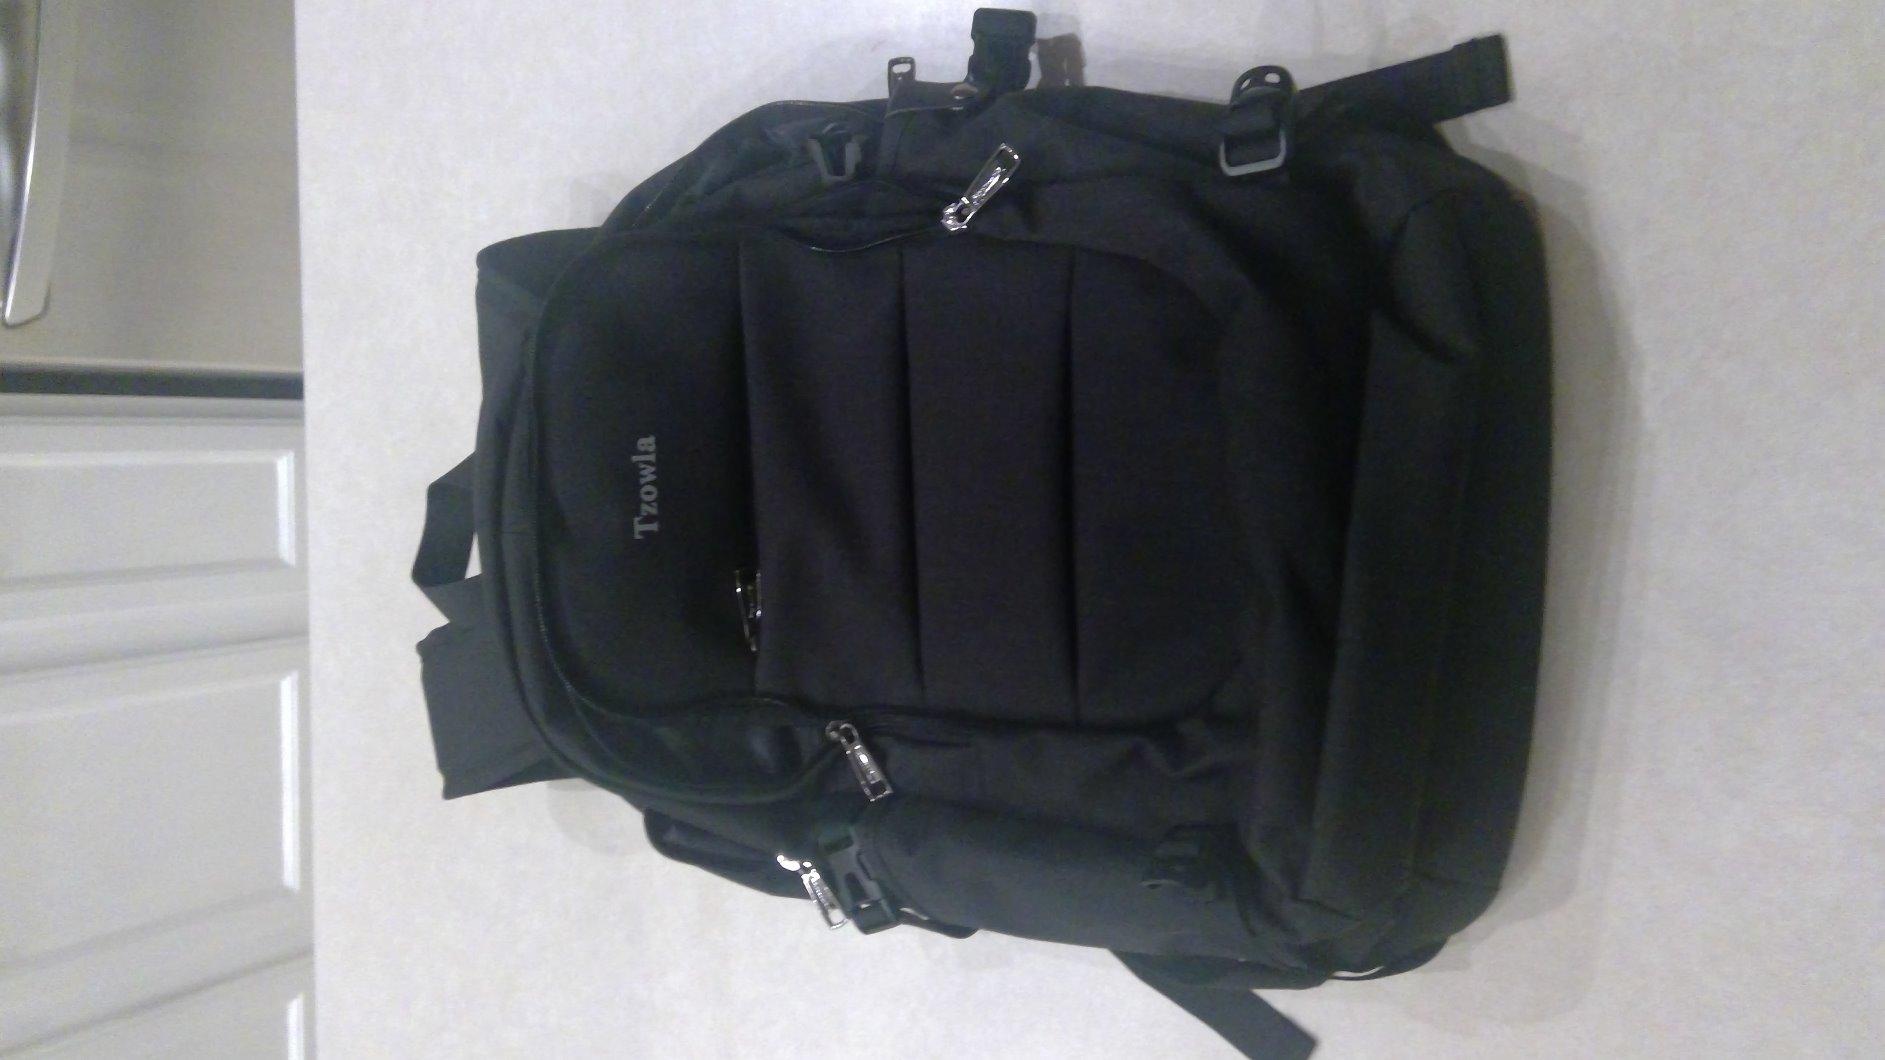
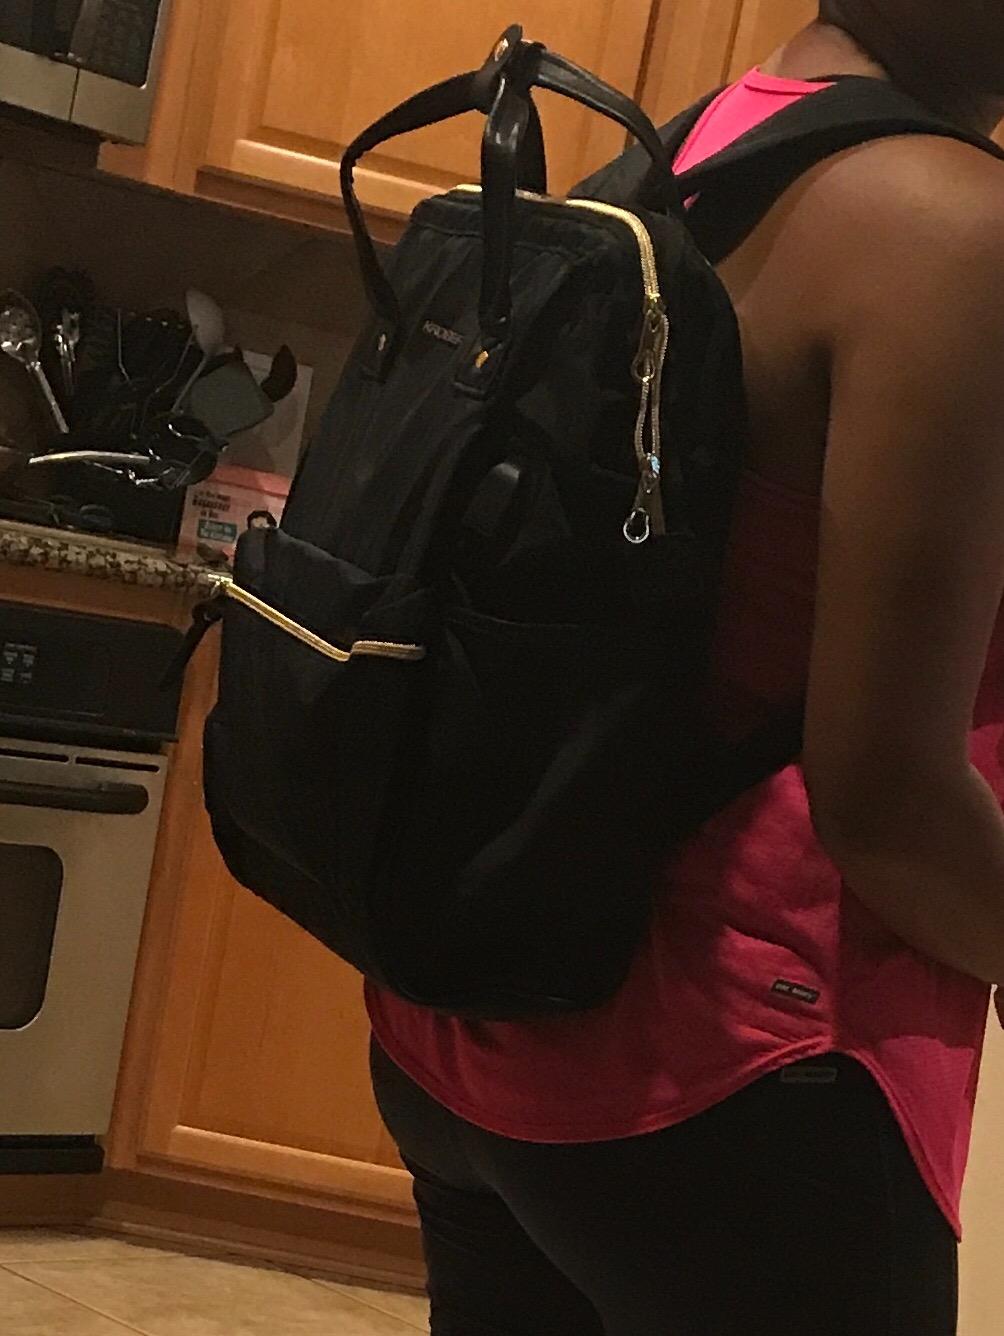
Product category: bag
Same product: no